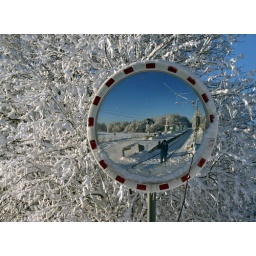
-6C today. And a clear blue sky. This is a traffic mirror at the commuter station in Tungelsta.